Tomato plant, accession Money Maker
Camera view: horizontal (90 deg, fisheye); turntable rotation: 60 degrees
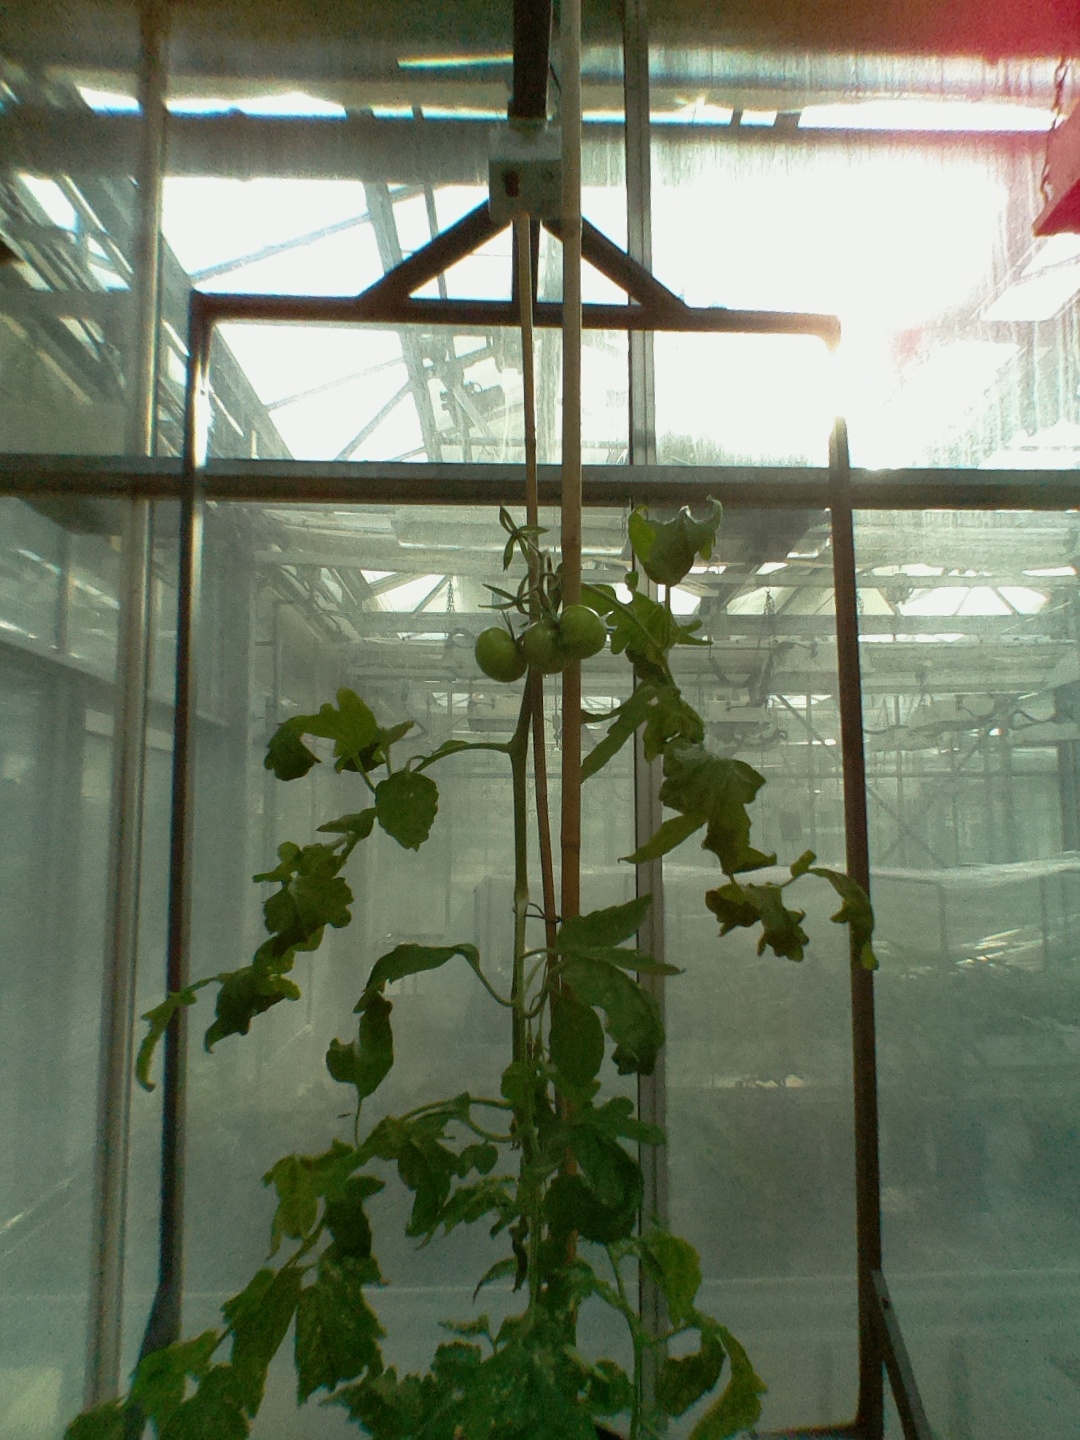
BBCH growth stage 73: 30%-40% of final fruit size